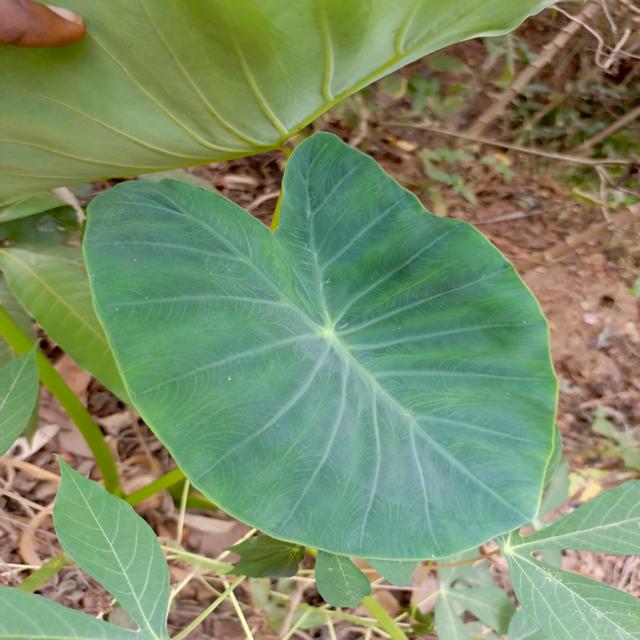
Label: Healthy